Randy Blythe

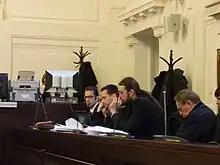
Randy Blythe (left) with his defence team during his manslaughter trial

At the end of June 2012, Blythe was arrested, charged and remanded in custody by the Czech authorities in connection with an incident that had happened during Lamb of God's previous concert in Prague two years earlier. According to the prosecution, Blythe shoved Daniel Nosek, a 19-year-old fan, off stage, thus inflicting fatal wounds on him. After being released on bail, which was contested by the State Attorney, Blythe denied responsibility for Nosek's death and pledged to return to attend the trial, which began on February 4, 2013.